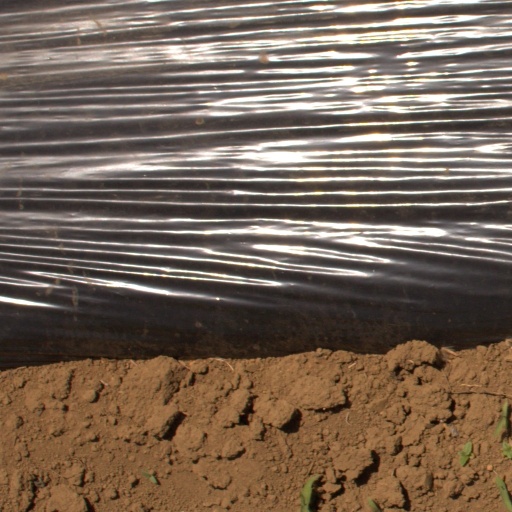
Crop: Jerusalem artichoke